Martensitic stainless steel

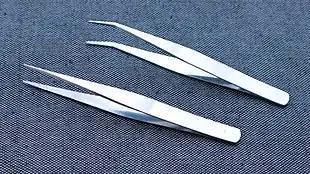
Tweezers made of 410 martensitic stainless steel

Martensitic stainless steels are a family of stainless steels having body-centered tetragonal (BCT) crystal structure and a predominately martensite structure. They are characterized by being magnetic and having the ability to be hardened through heat treatment. Martensitic stainless steels are designated as part of the 400-series of stainless steels in the SAE steel grades numbering system.